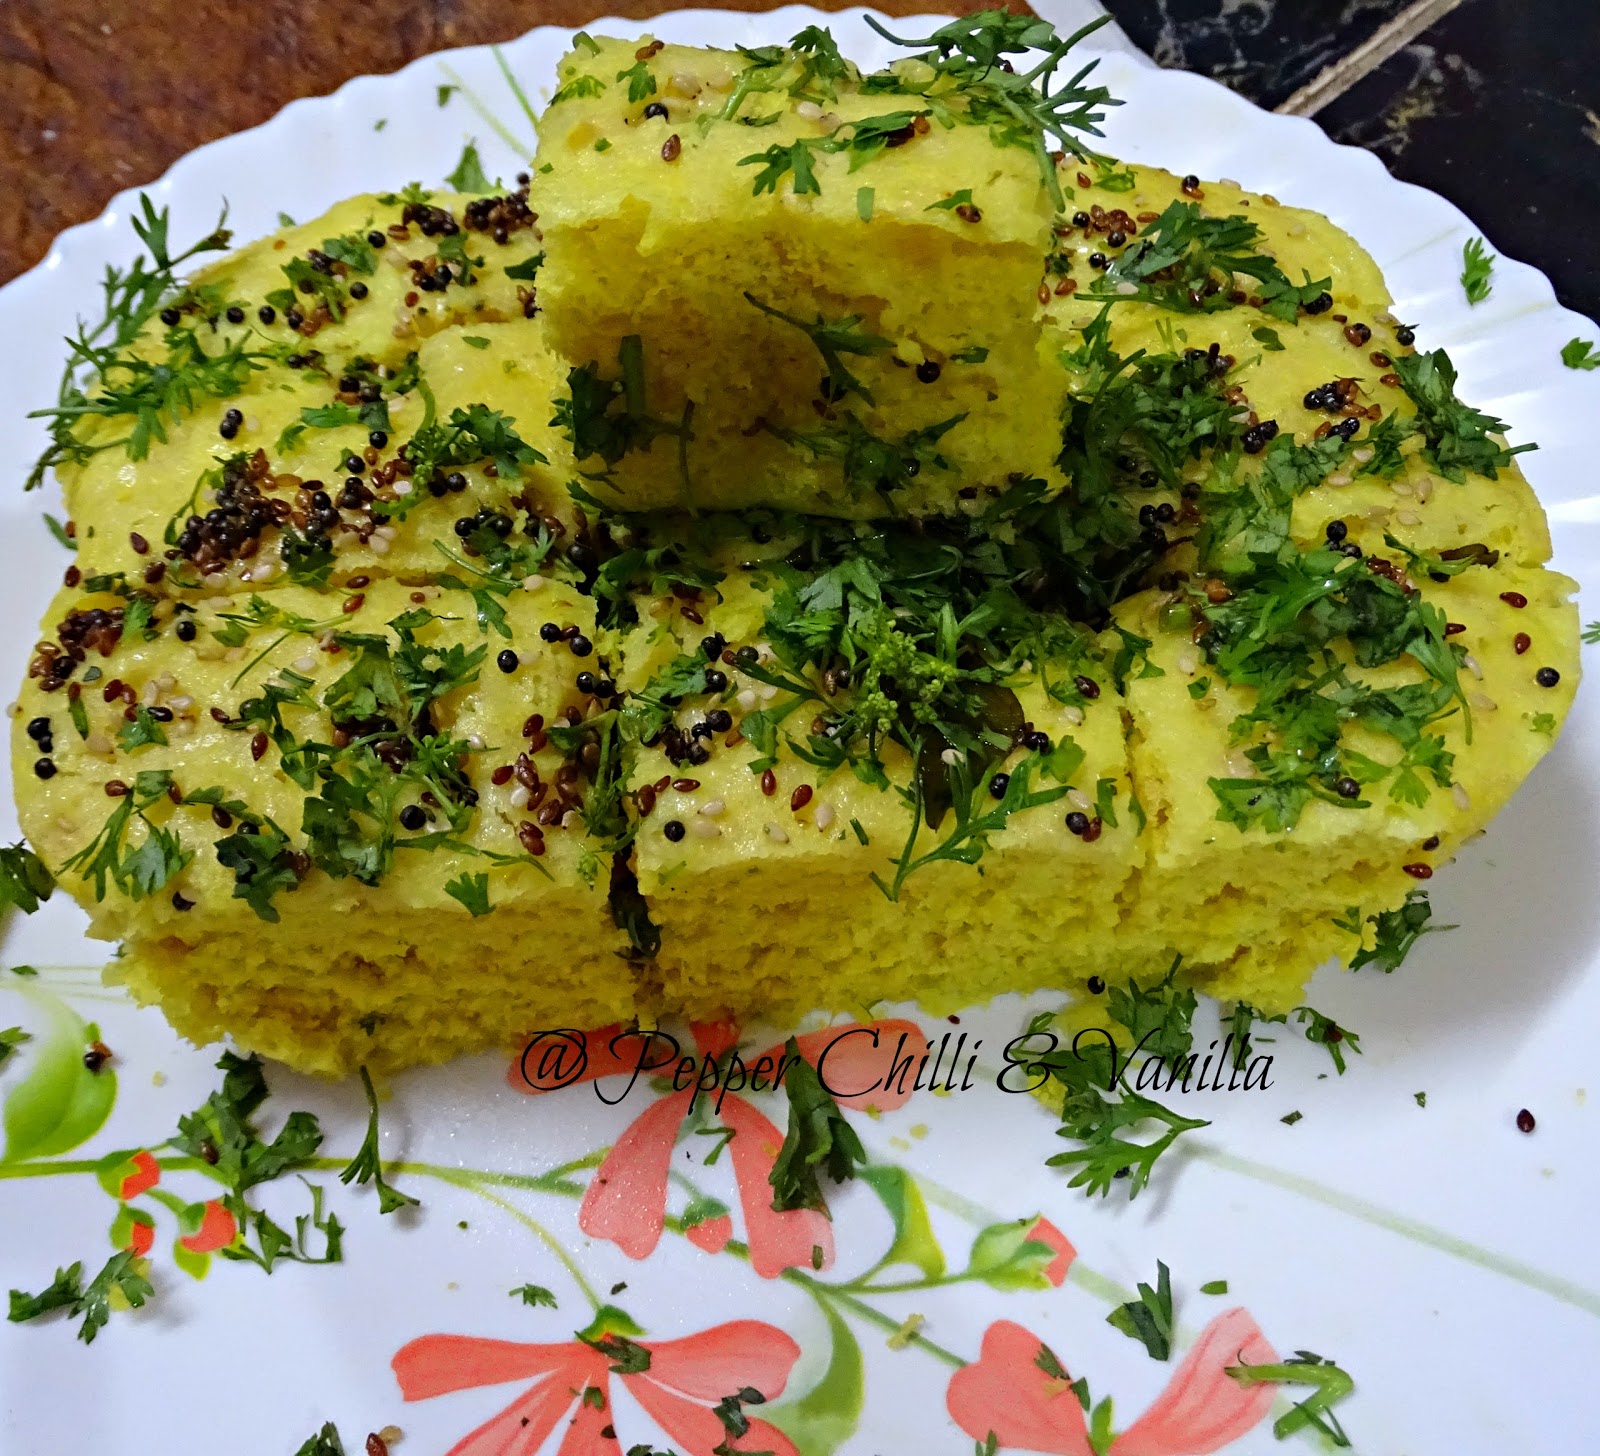
Dish: dhokla